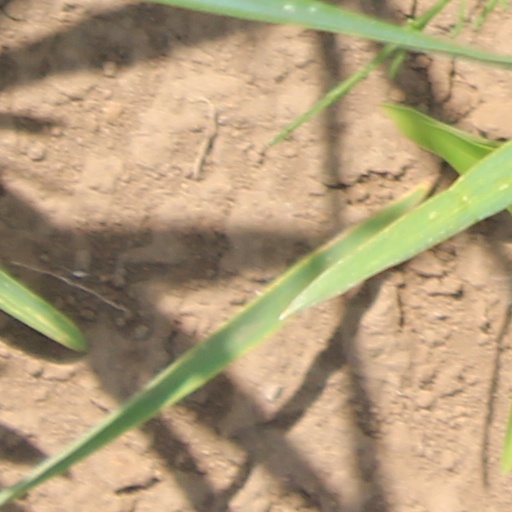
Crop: wheat